Chinese Taipei national football team

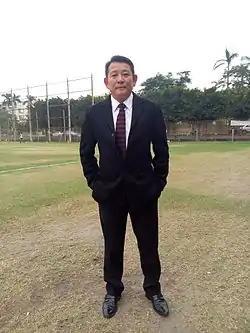
Chen Kuei-jen is a former manager of the Chinese Taipei national football team

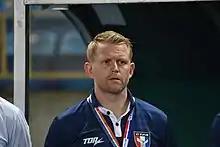
Louis Lancaster became the manager of the Chinese Taipei national football team in 2019

The following players were called up for the match against Sri Lanka.